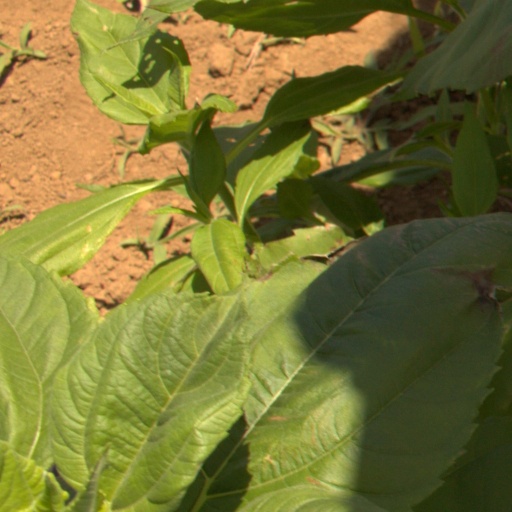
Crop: Jerusalem artichoke